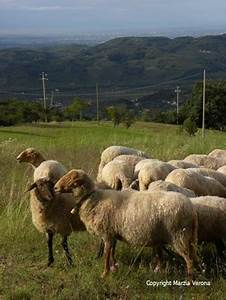
Label: sheep